Walton County Courthouse (Florida)

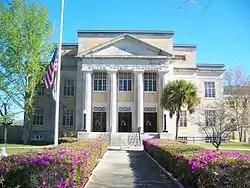
Walton County Courthouse, 2008

The Walton County Courthouse is a historic courthouse building located in DeFuniak Springs, Florida. It is a contributing property in the DeFuniak Springs Historic District, which was added to the National Register of Historic Places on August 28, 1992.